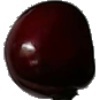
Label: cherry